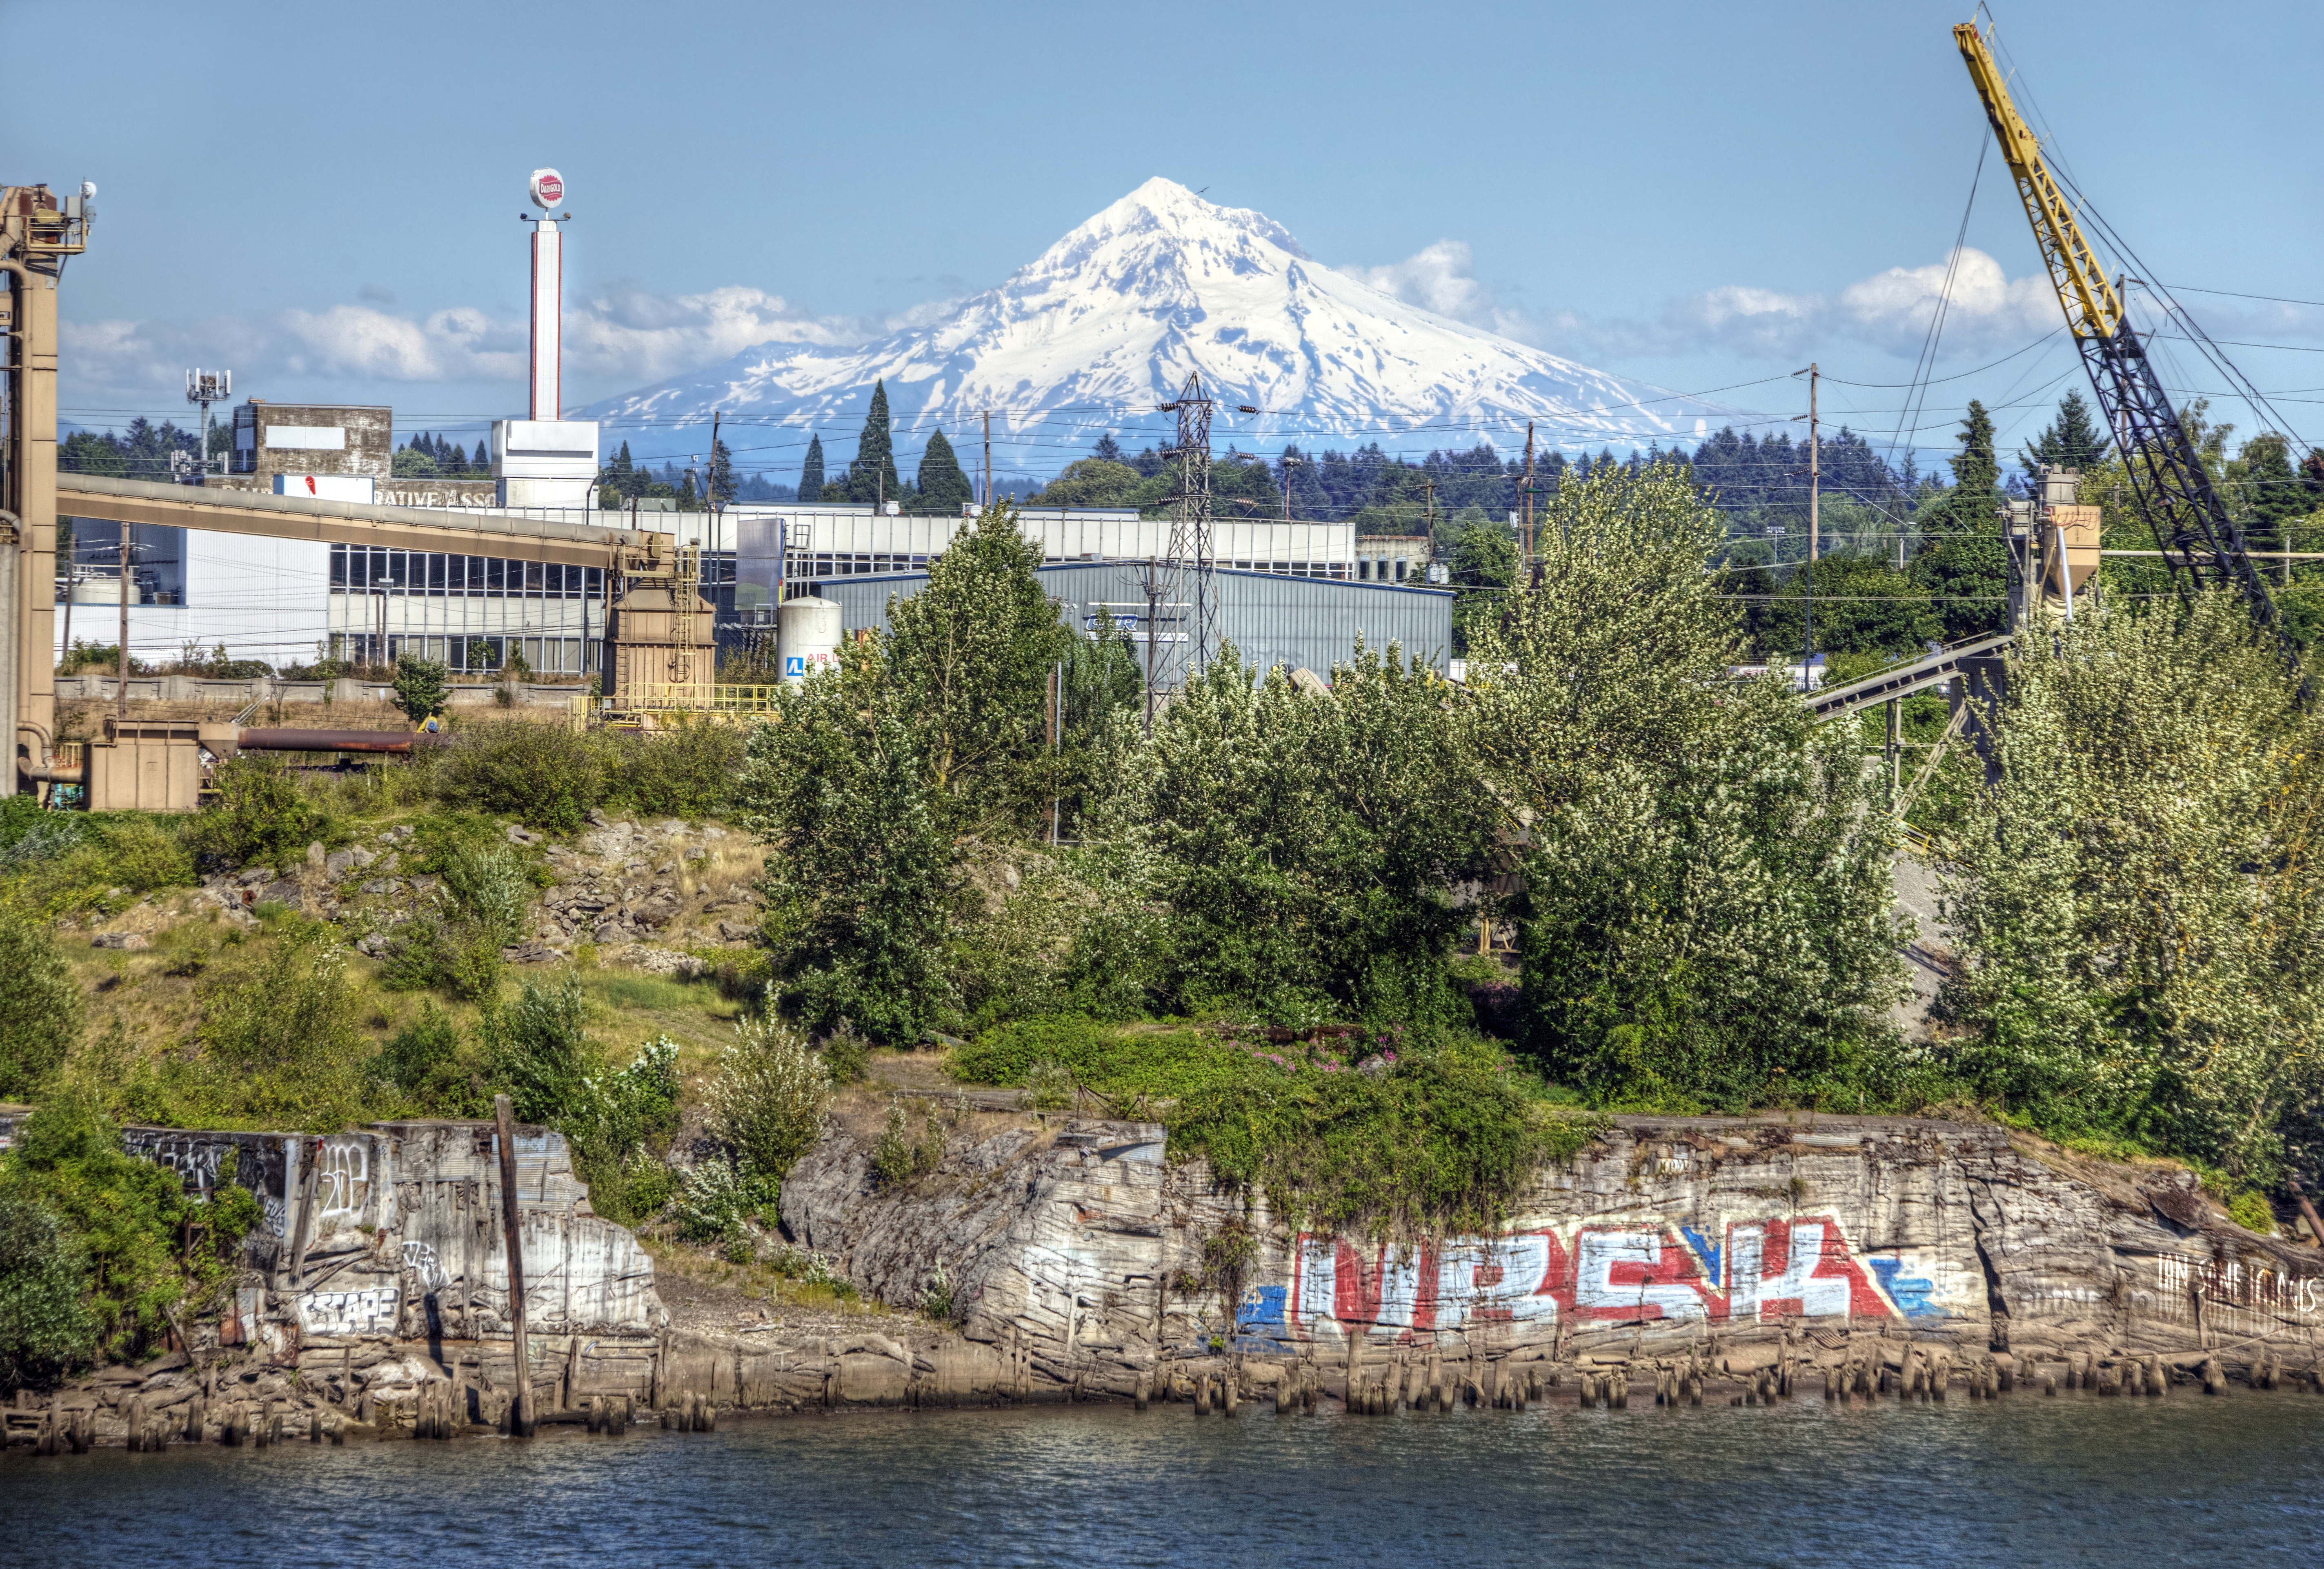
landscape, sea, bridge, camera, photography, river, vacation, vehicle, lens, canon, bay, landmark, harbor, two, tourism, graffiti, waterway, hood, eos, is, mount, mark, ii, 5d, images, usm, f28l, oregon, portland, ian, sane, ef70200mm, willamette, southeast, vrsk